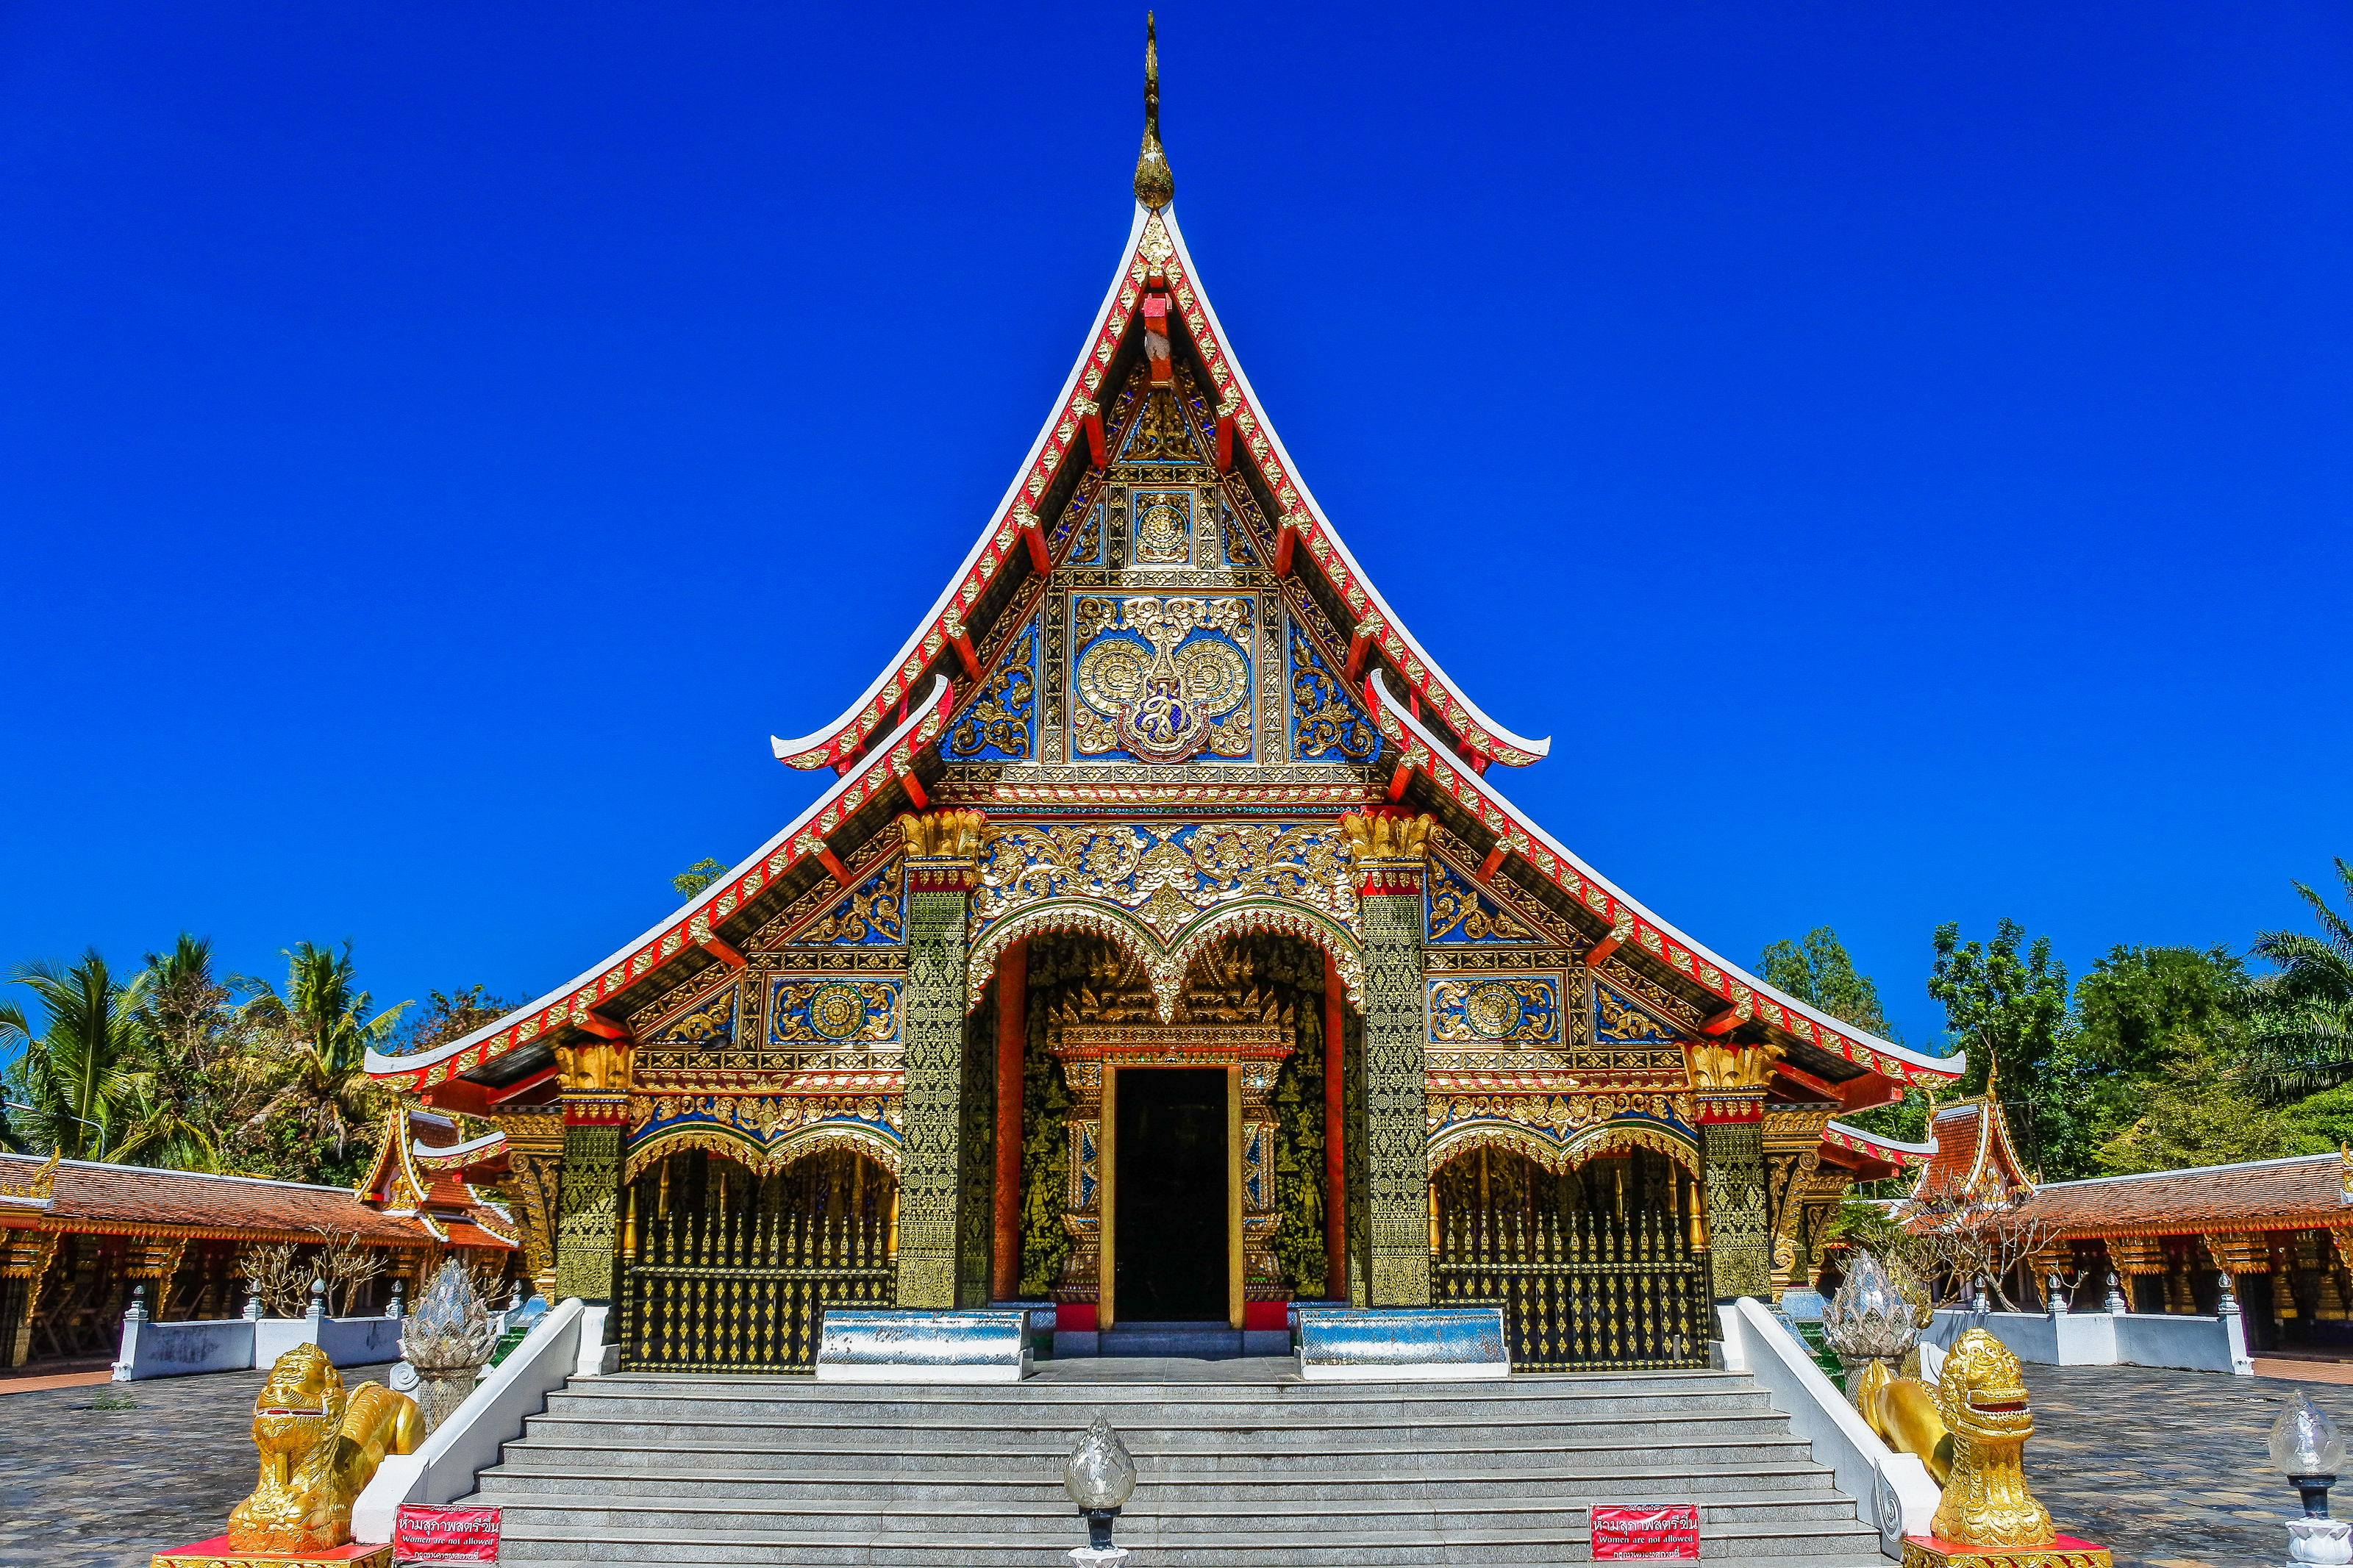
bright, kalasin, building, province, buddha, thailand, antique, place, landmark, wat wang kham, architecture, art, reflection, learn, old, wong, asia, asian, thai, buddha statue, wat, buddhism, ancient, people, religion, traditional, wang, culture, buddhist, khao, temple, kham, travel, southeast, place of worship, sky, chinese architecture, shrine, historic site, tourist attraction, tradition, japanese architecture, facade, pagoda, tourism, leisure, world, monastery